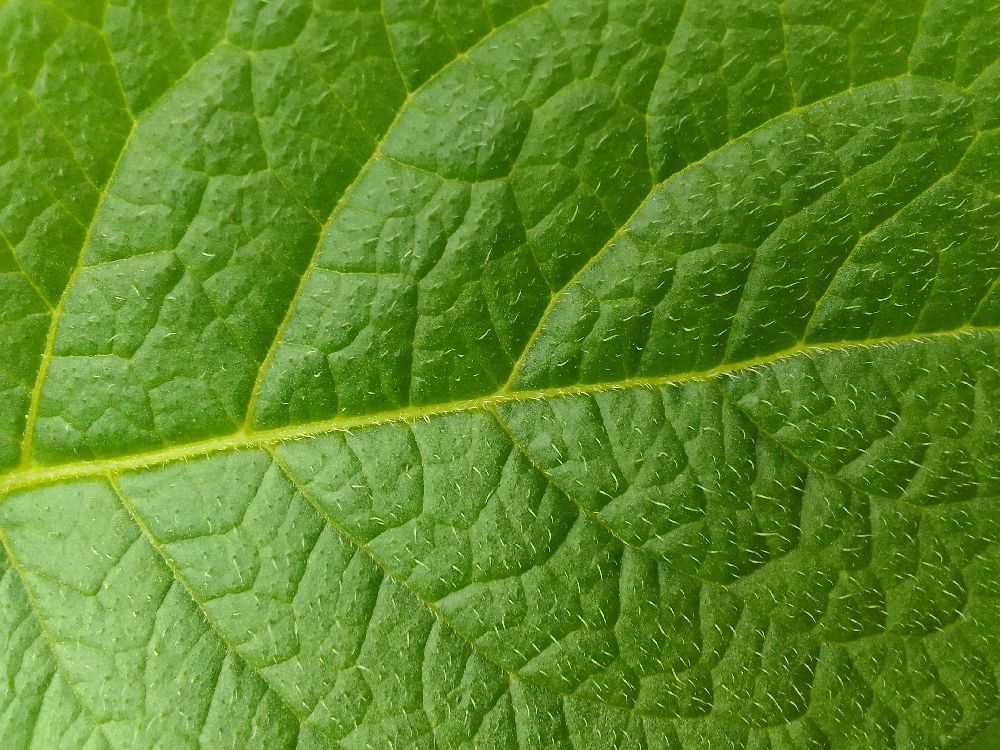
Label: Healthy